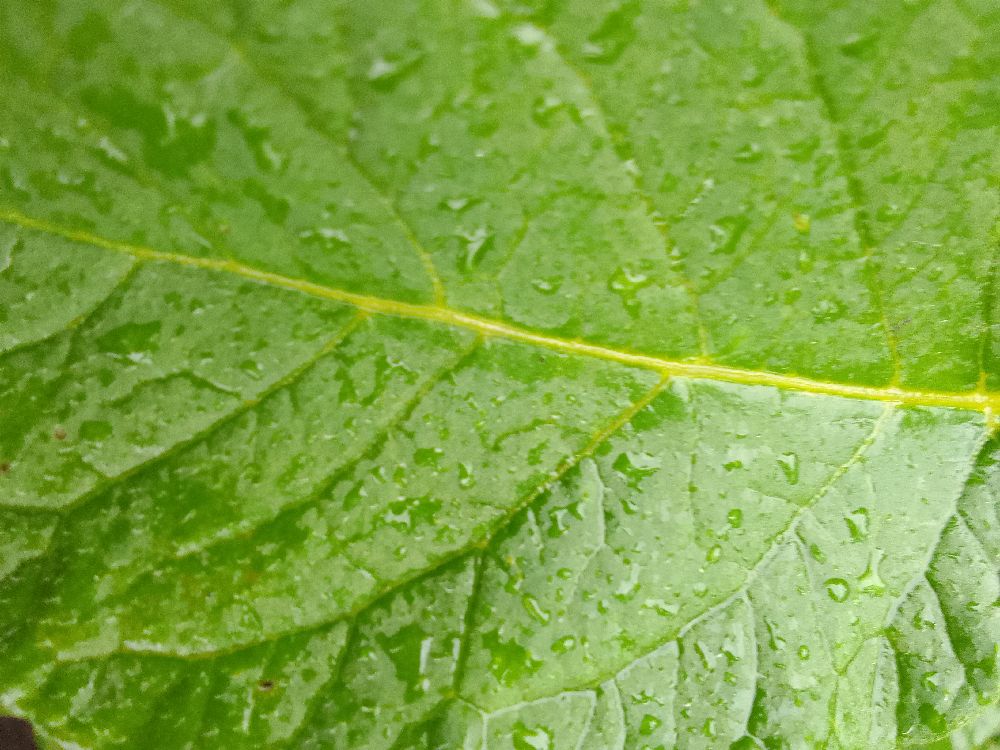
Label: Healthy